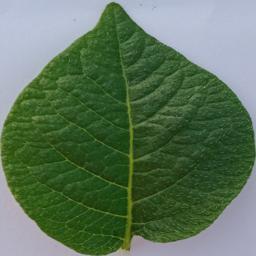
Label: Potato___Healthy